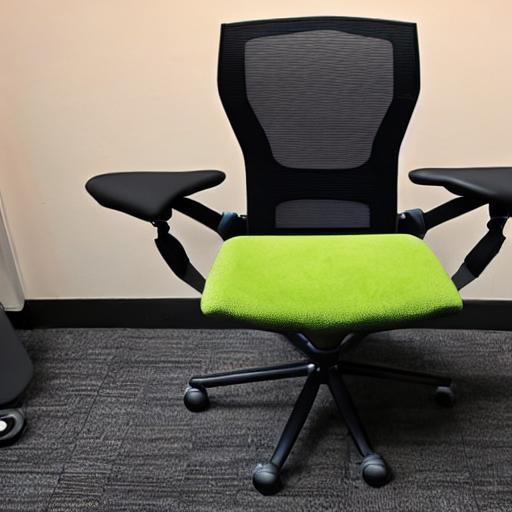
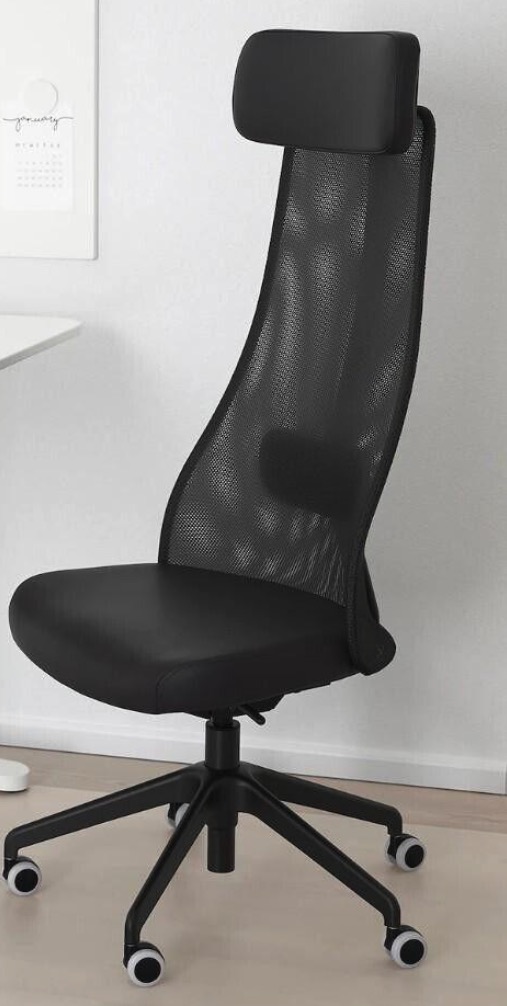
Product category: items_chair
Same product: no